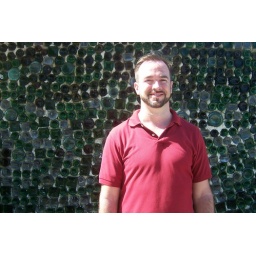
Cool glass bottle wall with me in front!